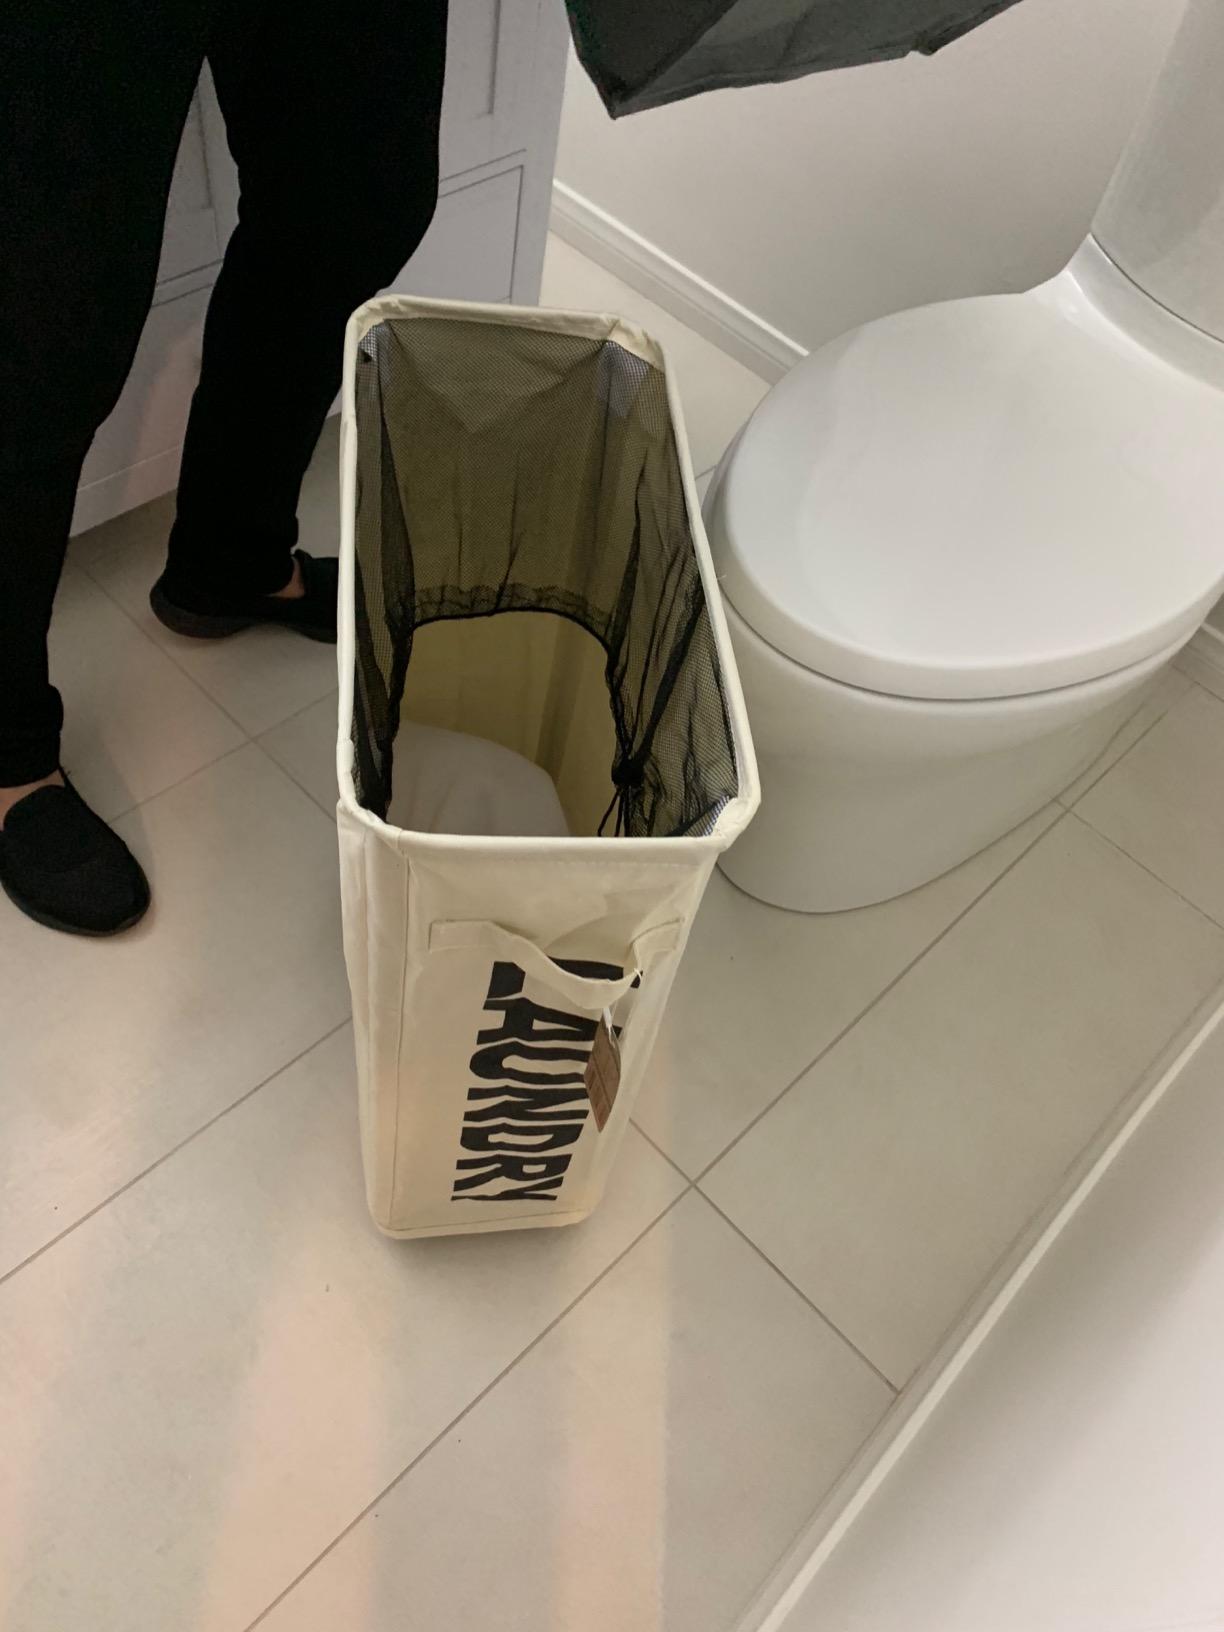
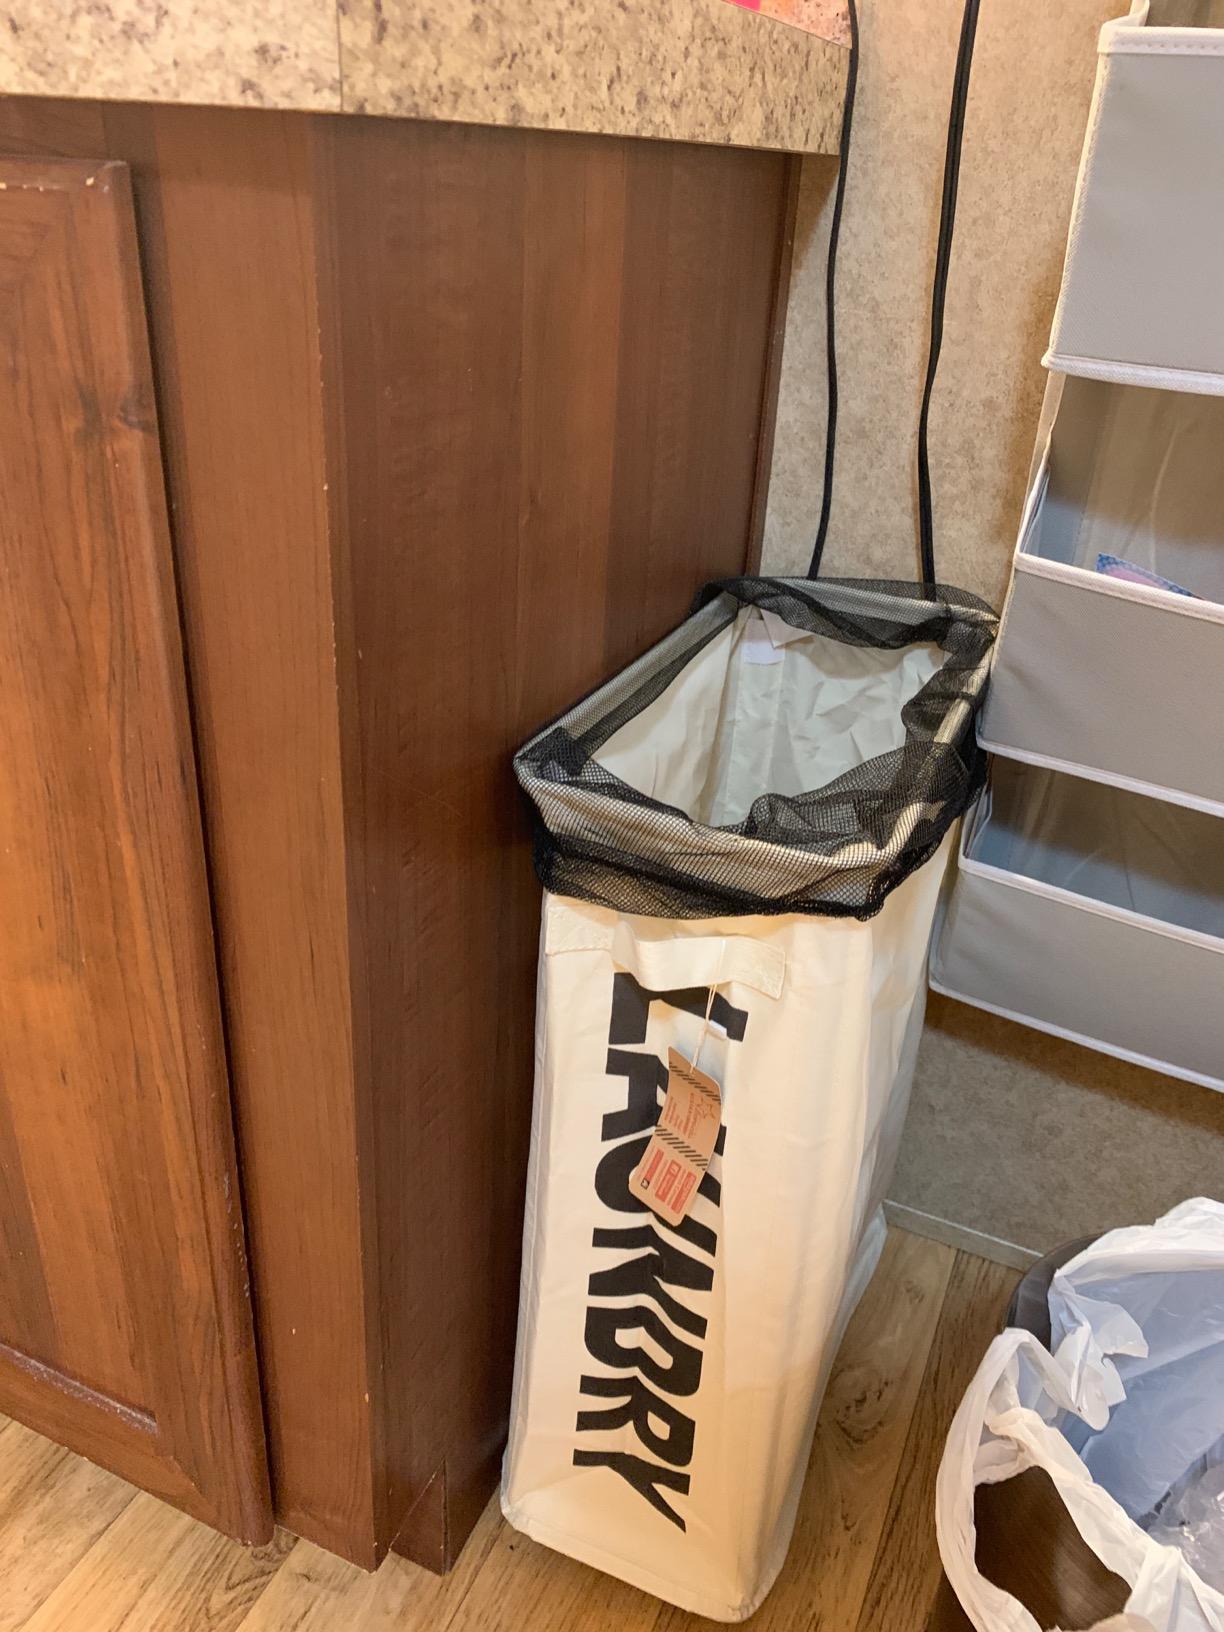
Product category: items_hamper
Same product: yes